San Martino Chapel

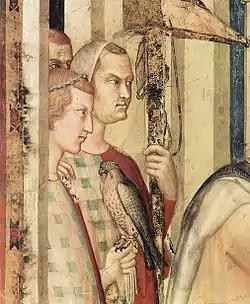
Detail of the "Investiture of St. Martin as a Knight".

San Martino Chapel (Italian: "Cappella di san Martino") is a chapel in the Lower Basilica of San Francesco in Assisi, Umbria, central Italy. Commissioned and funded by Cardinal Gentile Portino da Montefiore, it features a cycle of frescoes by Simone Martini (1313–1318), portraying the life of Saint Martin of Tours in 4th-century France.